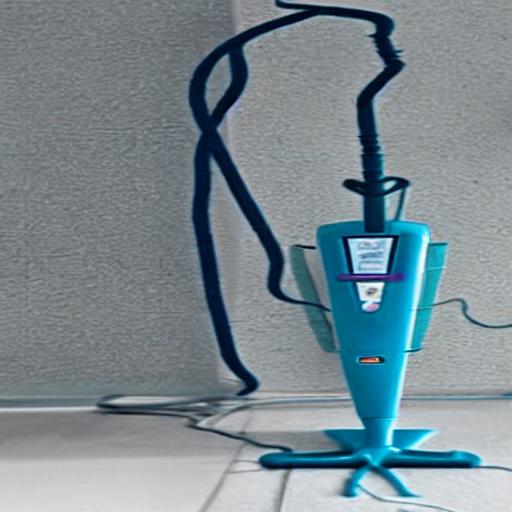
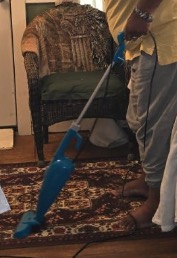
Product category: items_vacuum
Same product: no